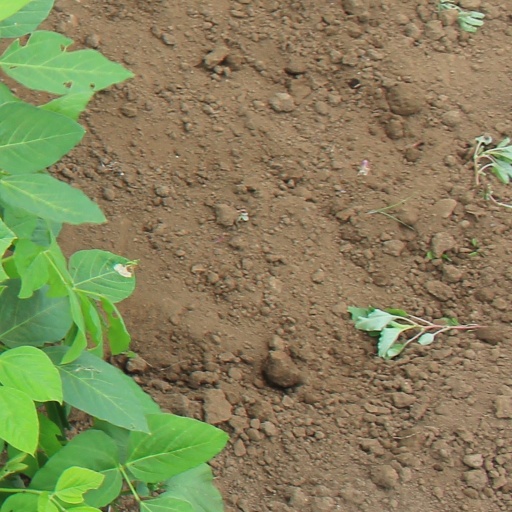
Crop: soybean